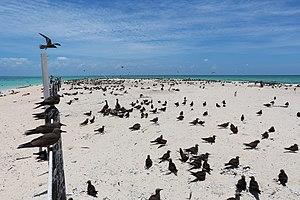
Noddis bruns (Anous stolidus) sur la Michaelmas Cay, Queensland, Australie